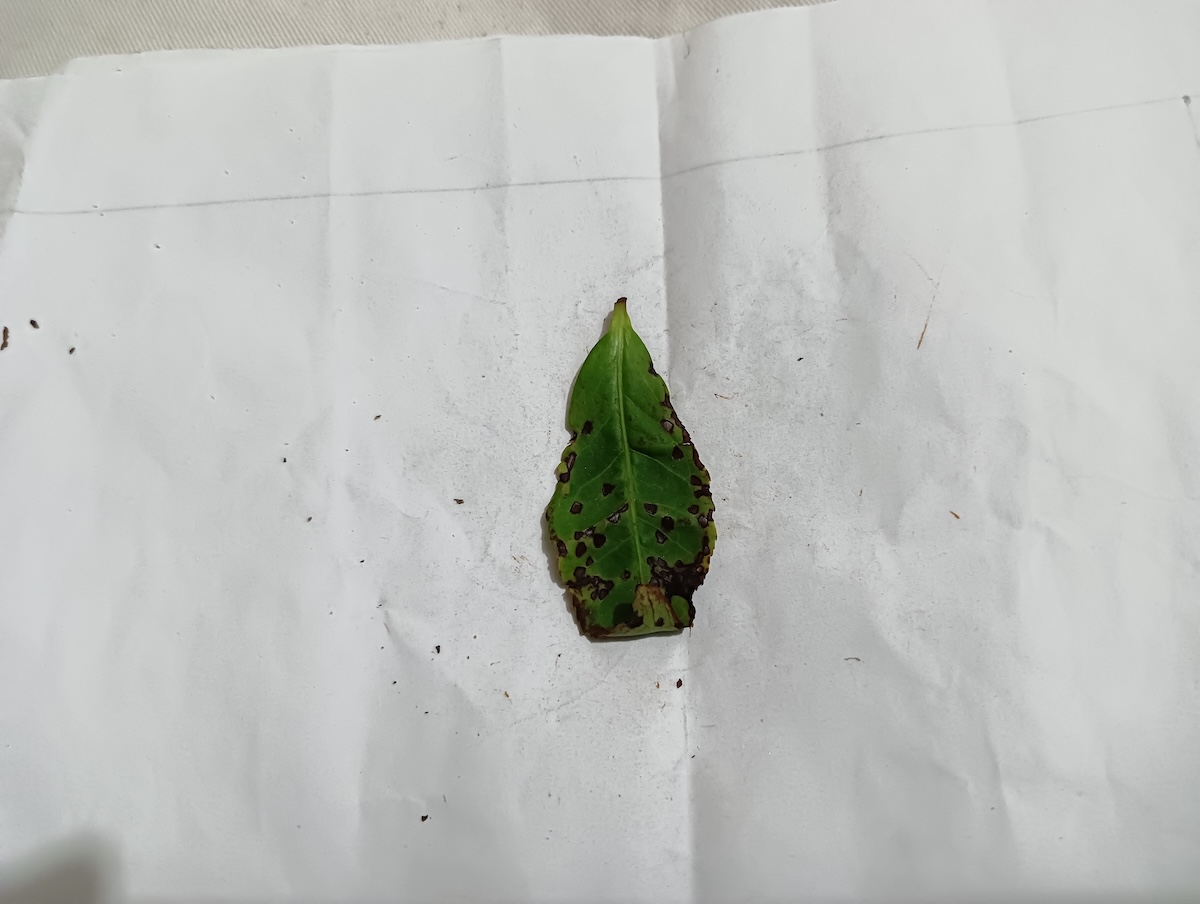
Label: Helopeltis